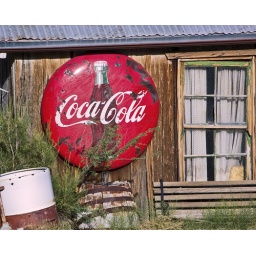
coca cola sign on old mining building in El Dorado Canyon Nevada cowboytrailrides.com